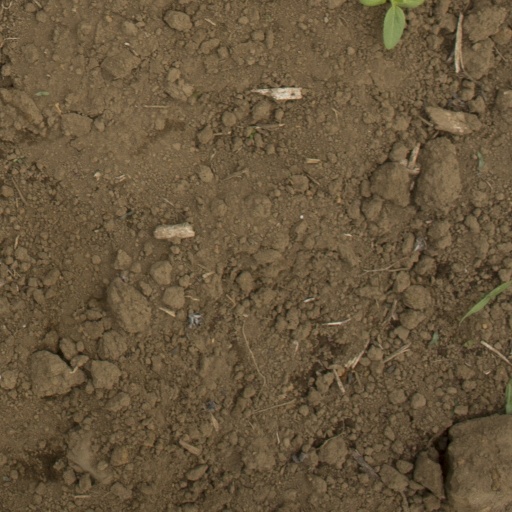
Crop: Jerusalem artichoke